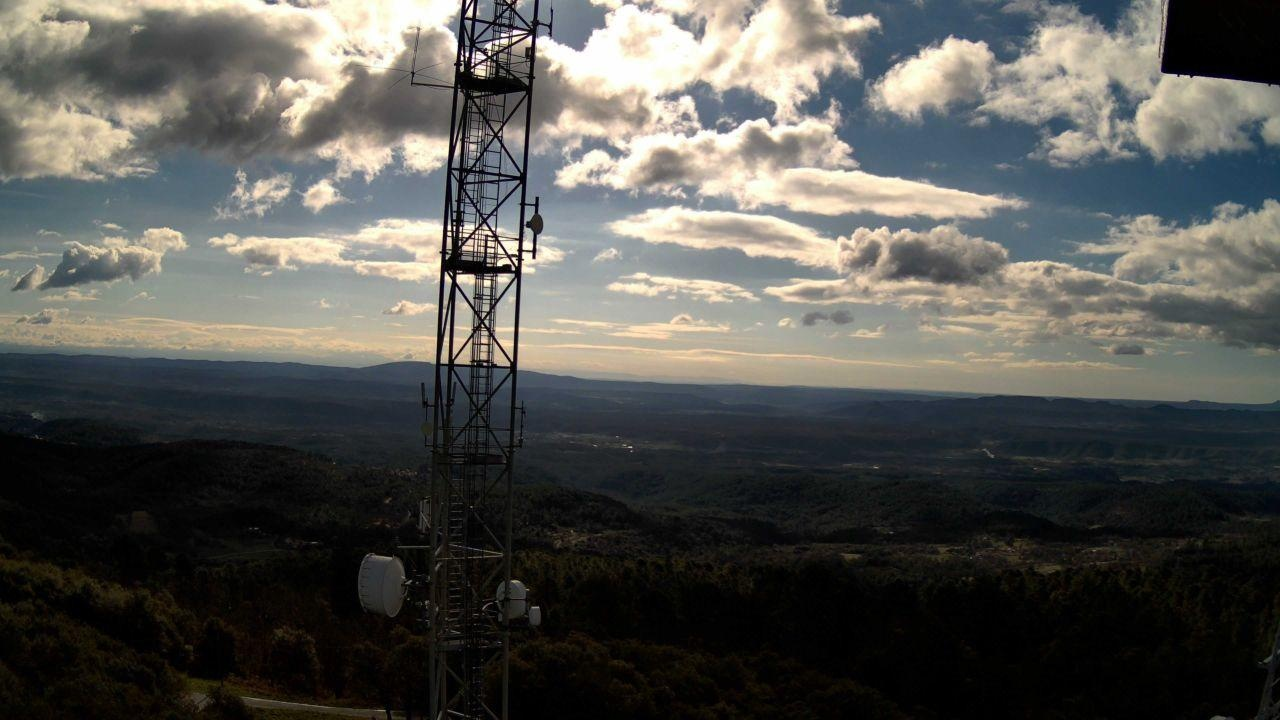
Fire: no
Smoke: yes